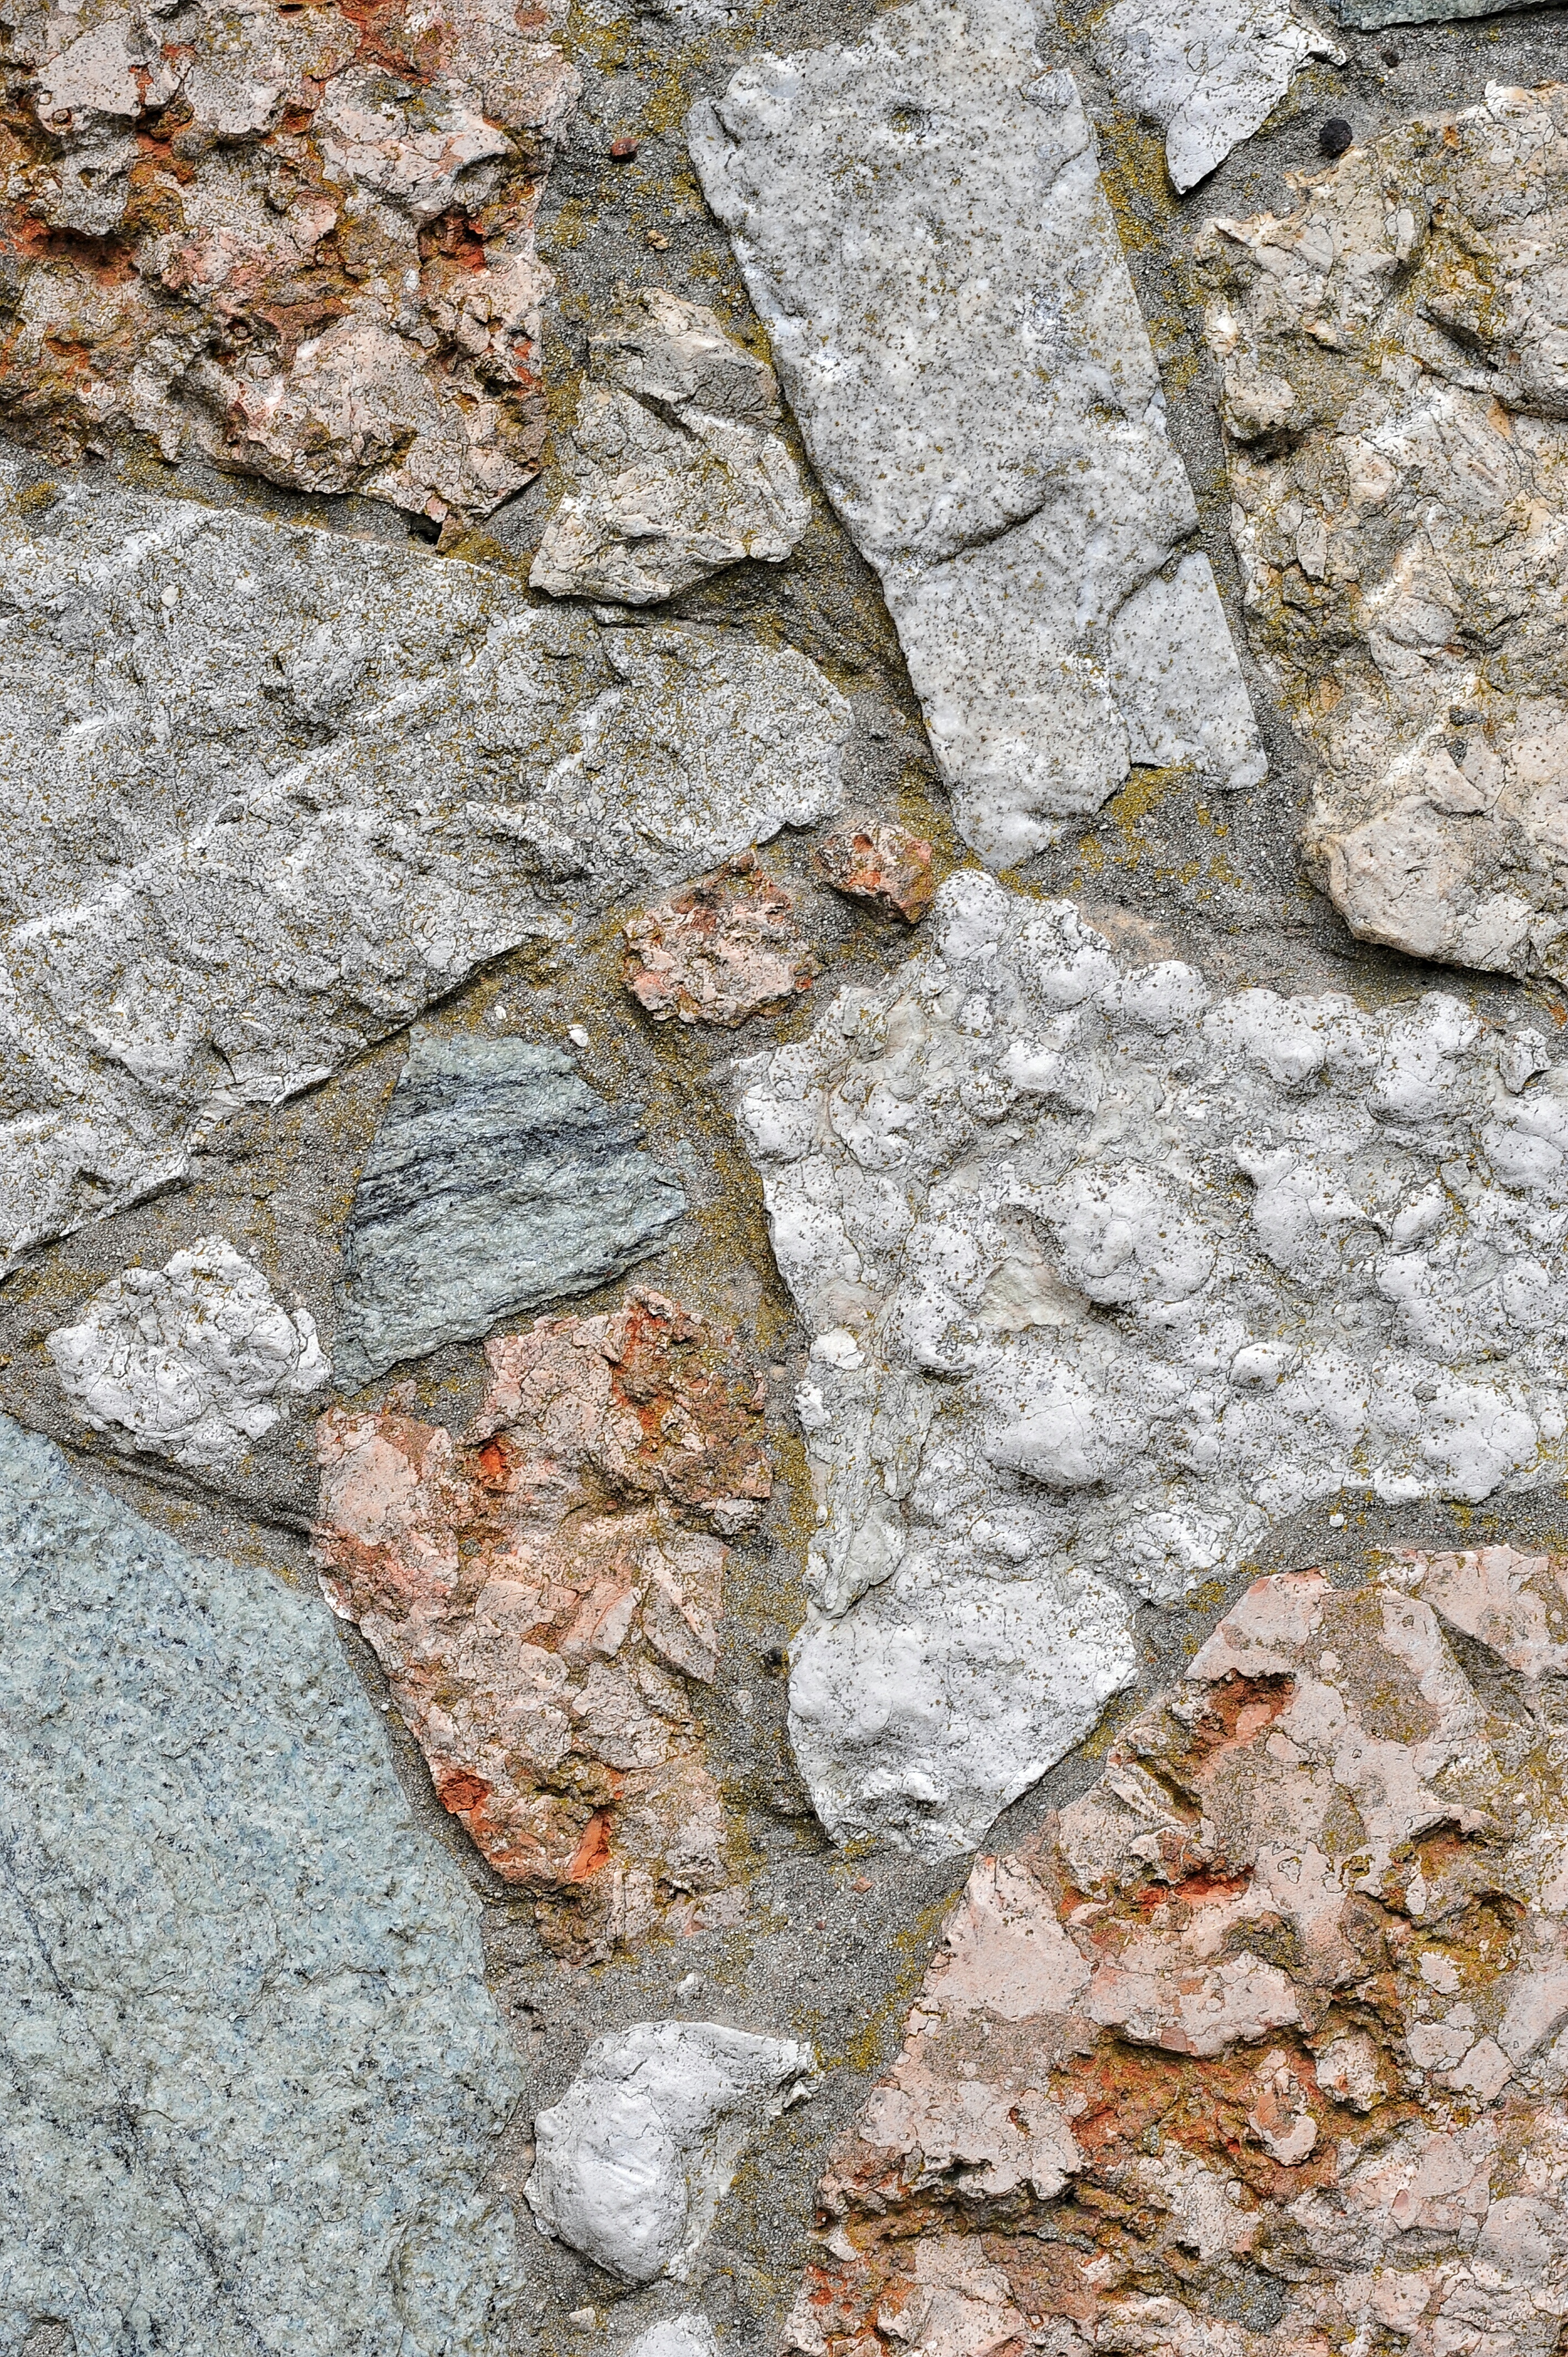
tree, rock, wood, texture, leaf, trunk, wall, color, soil, stone wall, brick, material, rocks, stones, rubble, geology, marble, sassi, road surface